Eton College Collections

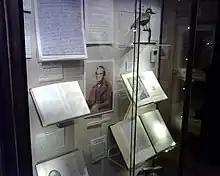
Part of the Darwin Section of the Eton College Natural History Museum.

The Eton College Collections are a collection of items of significant cultural or scientific value kept by Eton College in England. They include College Library, College Archives, Eton College Natural History Museum, Casa Guidi, Eton College Antiquities Collection and the Museum of Eton Life. The Collection also has hundreds of photographs, paintings, drawings and prints. Many items in the Collection are lent to exhibitions around the world.